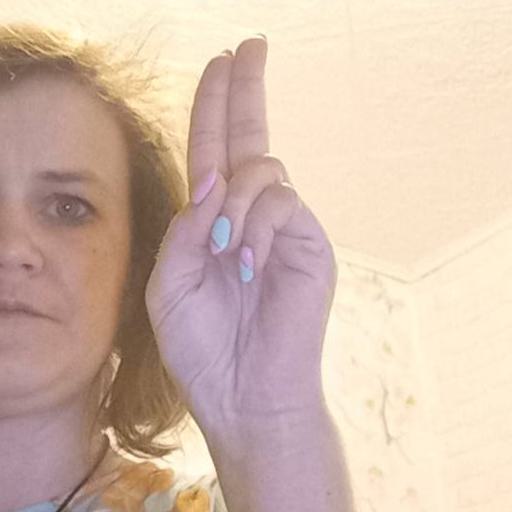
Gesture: two_up